COVID-19 pandemic in New York City

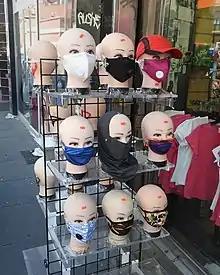
Masks for sale in June, South Bronx

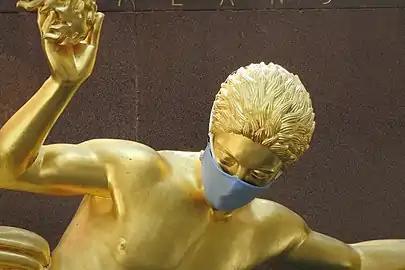
"Prometheus", masked for protection

On April 5, it was reported that a Malayan tiger at the already-closed Bronx Zoo tested positive for COVID-19. This was the first known case of an animal in the US (or a tiger anywhere) being infected with the disease. The tiger had started showing symptoms on March 27, including a dry cough, wheezing, and weakened appetite. The source of the infection was believed to be an infected zookeeper who was not yet showing symptoms. On April 22, it was reported that four additional tigers and three lions had tested positive.